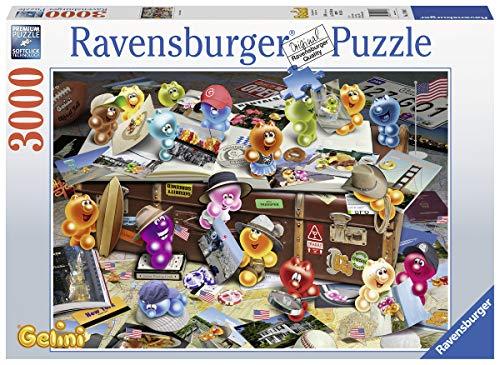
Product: Ravensburger 17004 German Tourists - 3000 Piece Puzzle for Adults, Every Piece is Unique, Softclick Technology Means Pieces Fit Together Perfectly
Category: Toys & Games | Puzzles | Jigsaw Puzzles
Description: Great Condition.
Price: $39.95
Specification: ProductDimensions:17x12x2.2inches|ItemWeight:2.2pounds|ShippingWeight:3.77pounds(Viewshippingratesandpolicies)|ASIN:B07MY4CYN9|Itemmodelnumber:17004|Manufacturerrecommendedage:12yearsandup